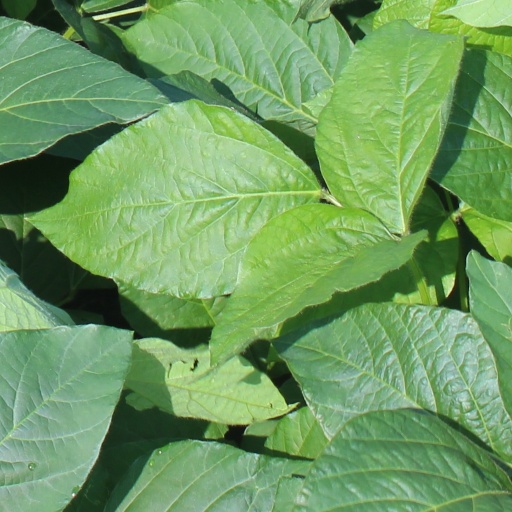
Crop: soybean